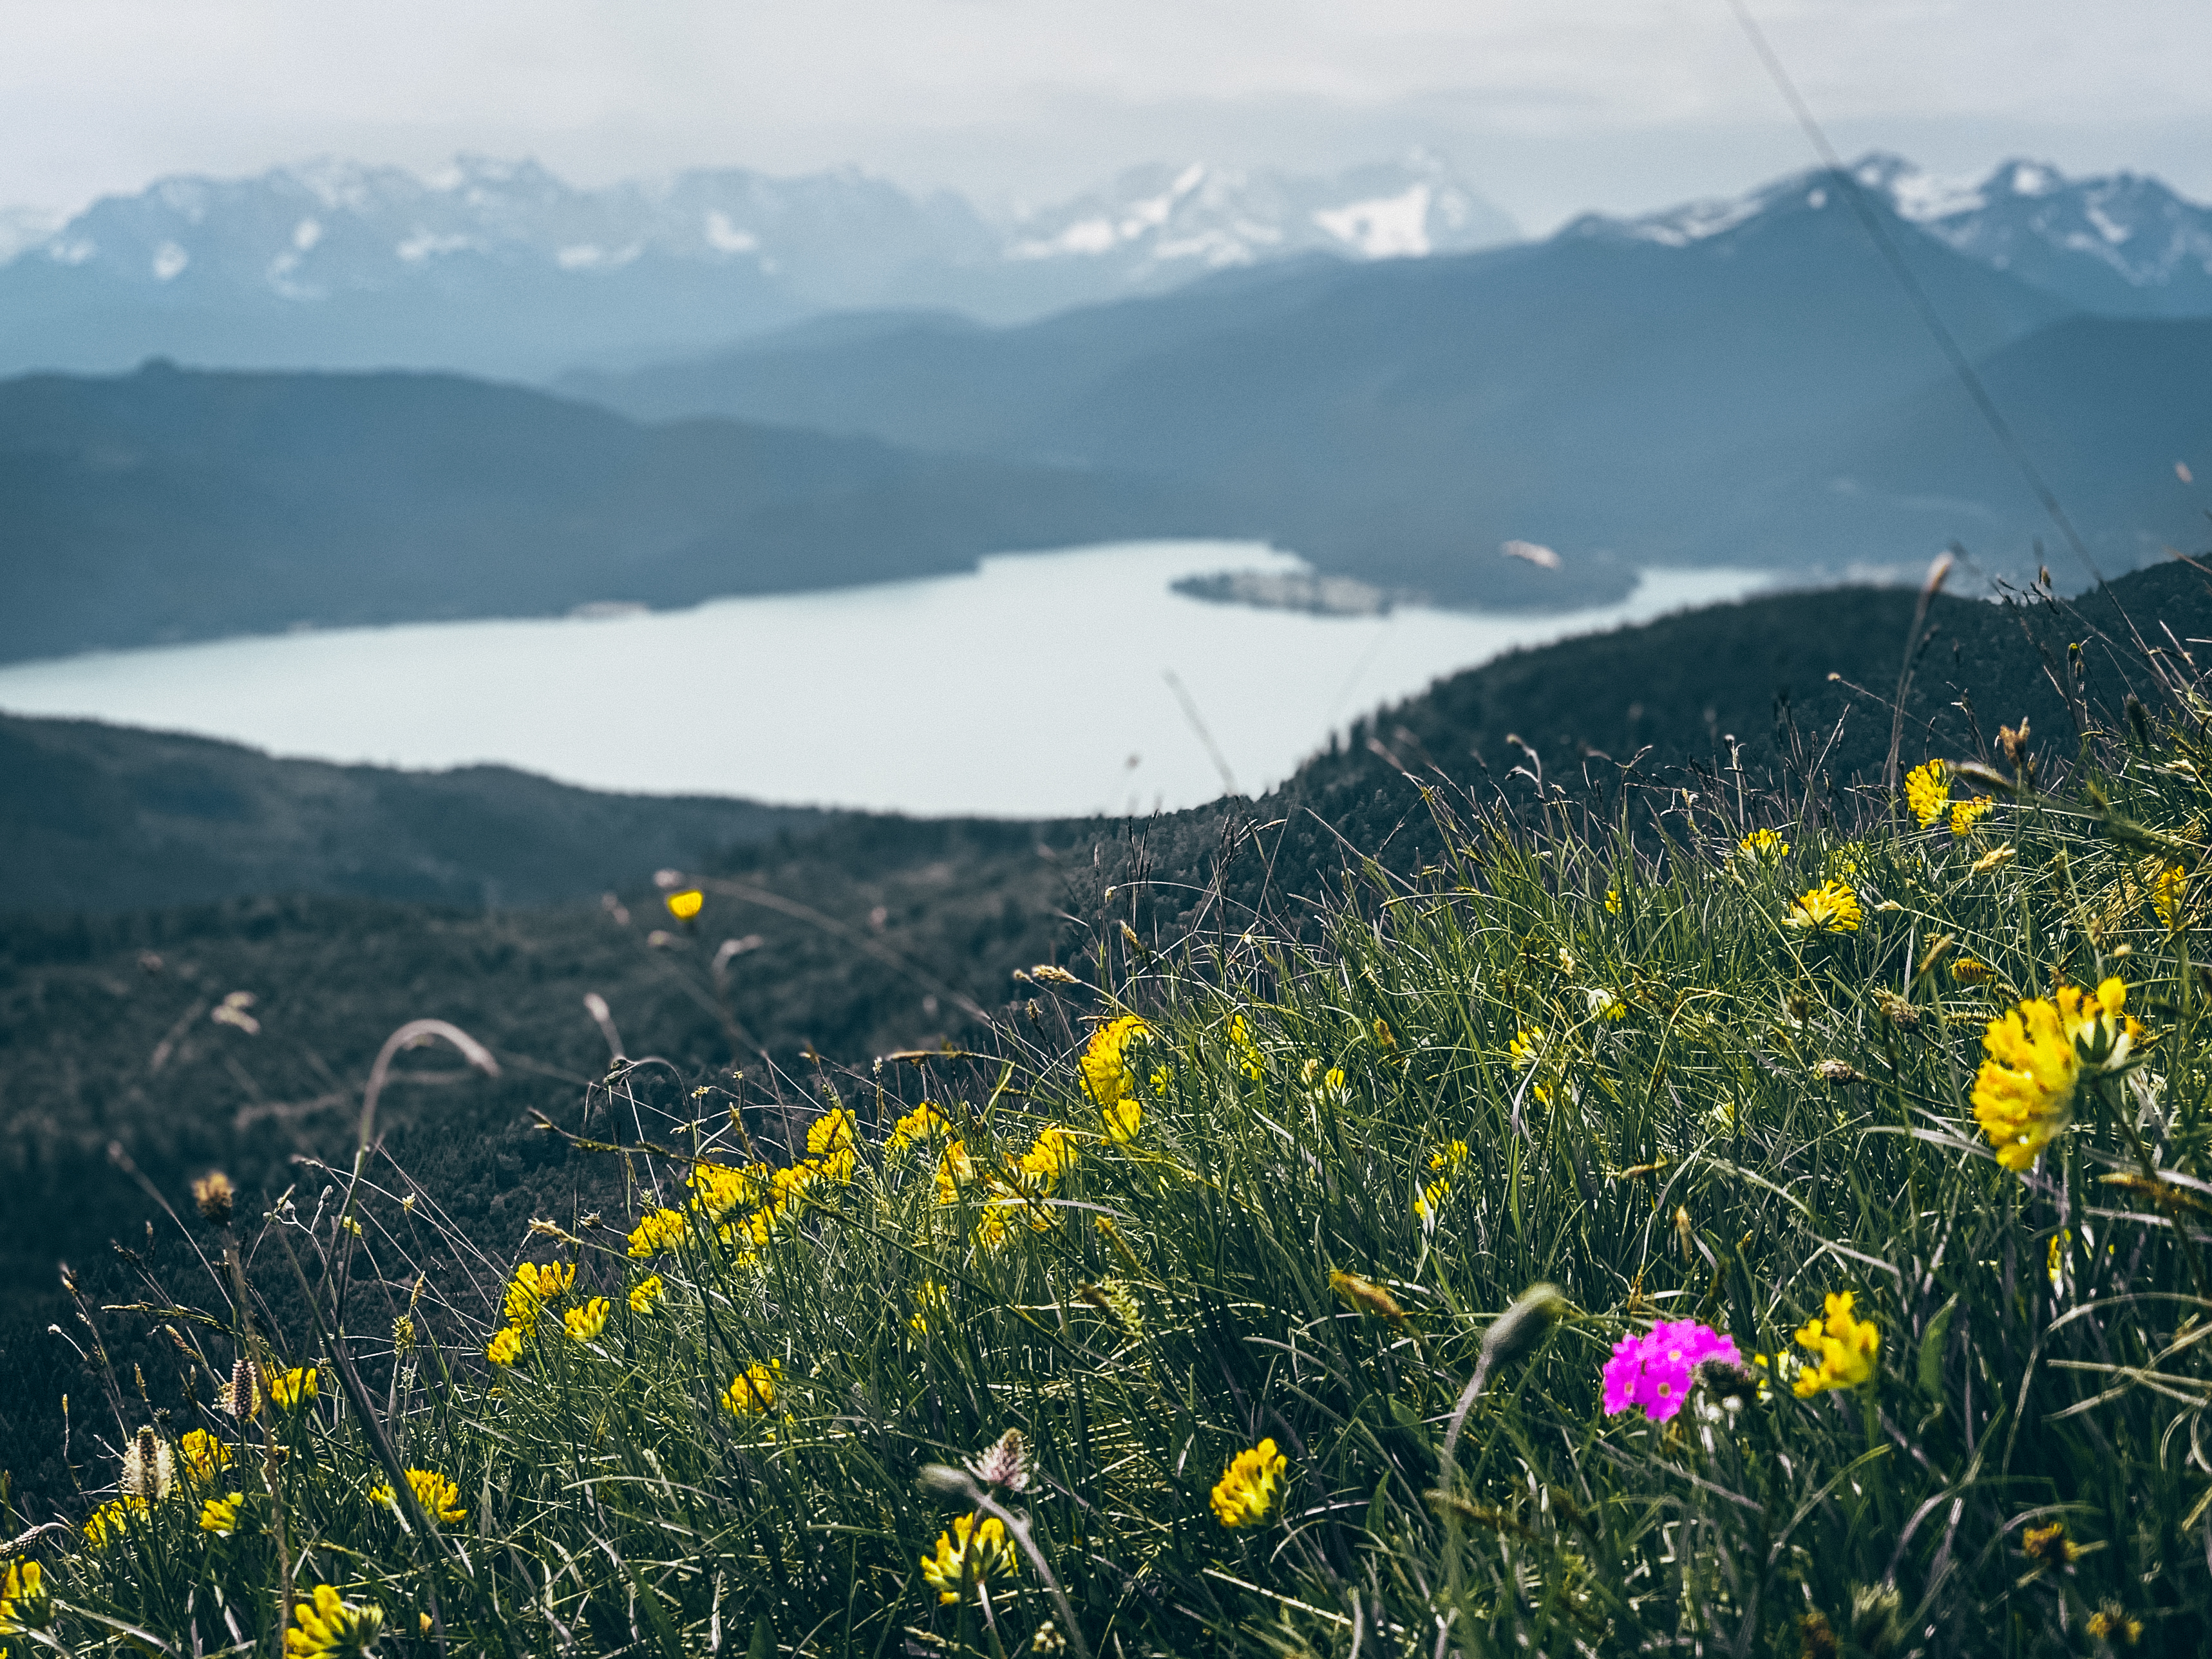
bavaria, germany, nature, walchensee, mountains, alps, mountainous landforms, mountain, wildflower, flower, natural environment, meadow, vegetation, sky, yellow, wilderness, spring, plant, grassland, mountain range, hill, ecoregion, grass, landscape, prairie, fell, mount scenery, national park, tundra, plant community, hill station, cloud, ridge, Forb, herbaceous plant, terrain, lake, slope, road, plain, chaparral, coast